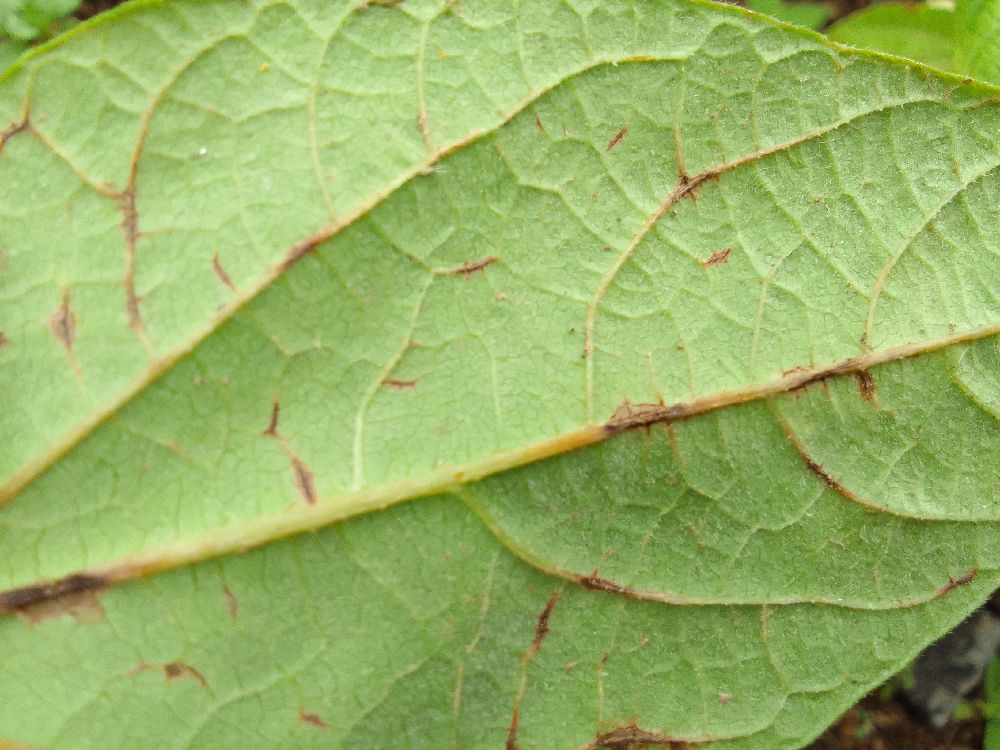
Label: anthracnose